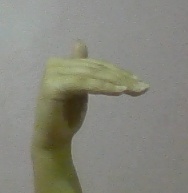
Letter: khaa